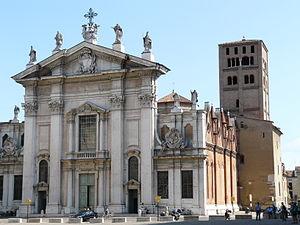
Le diocèse de Mantoue est un diocèse de l'Église catholique en Italie, suffragant de l'archidiocèse de Milan et appartenant à la région ecclésiastique de Lombardie.
La Piazza Sordello est une grande place située à Mantoue et dédiée au poète mantouan du XIIIe siècle Sordello da Goito.